Alpay Çelebi

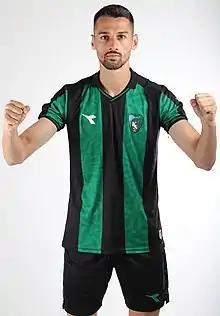
Çelebi in 2022

Alpay Çelebi (born 4 April 1999) is a Turkish professional footballer who plays as a centre-back for Şanlıurfaspor.